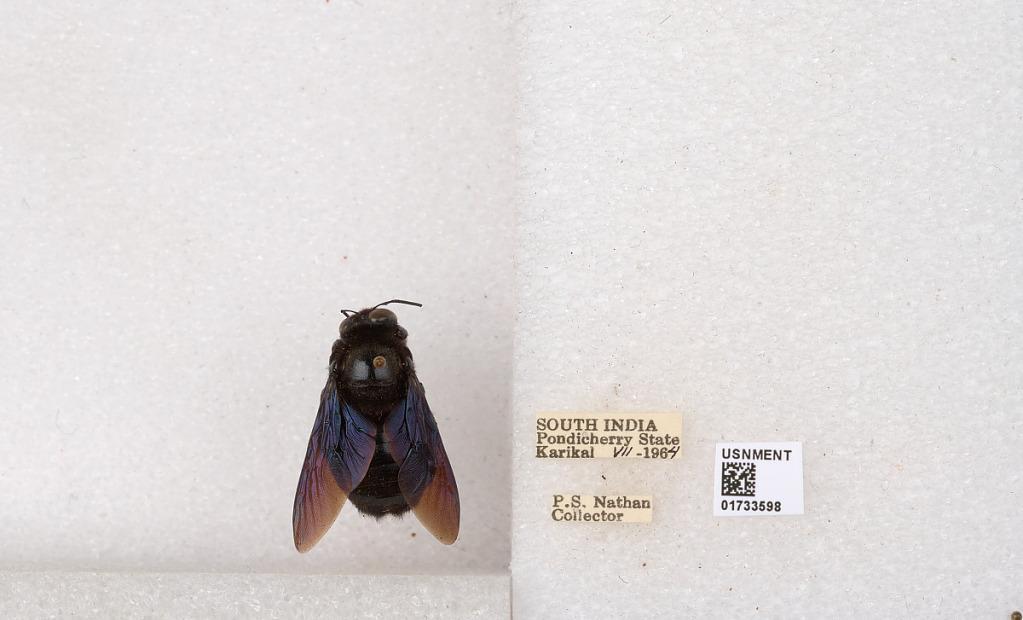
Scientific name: Xylocopa (Ctenoxylocopa) fenestrata (Fabricius)
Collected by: P. Nathan
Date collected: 1964-7-1
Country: India
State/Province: Puducherry
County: Karaikal
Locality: Karikal